Talking statues of Rome

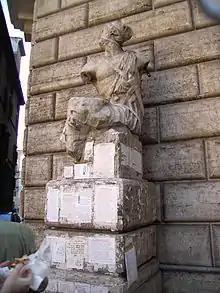
A damaged statue is on a pedestal in front of a stone wall; the pedestal has a number of pieces of paper with writing on them glued to it

The talking statues of Rome or the Congregation of Wits provided an outlet for a form of anonymous political expression in Rome. Criticisms in the form of poems or witticisms were posted on well-known statues in Rome, as an early instance of bulletin board. It began in the 16th century and continues to the present day.